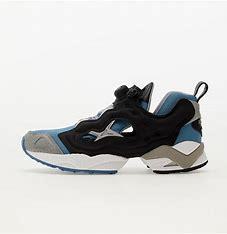
Brand: Reebok
Model: Instapump Fury 95